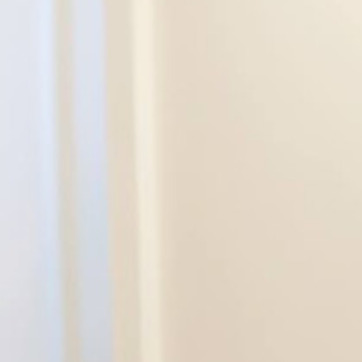
Material: mirror